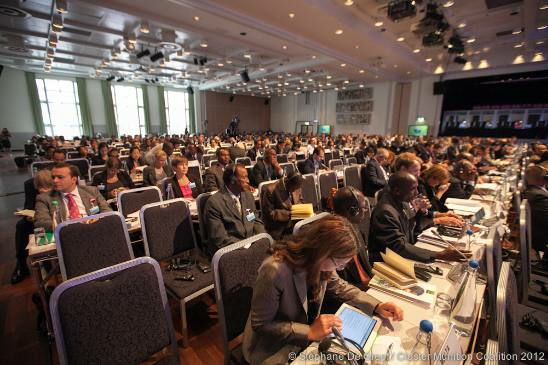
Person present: Yes